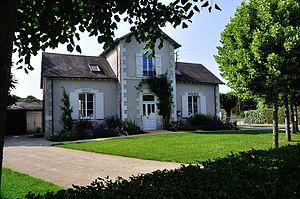
Marie de Francillon (Indre)
Francillon est une commune française située dans le département de l'Indre, en région Centre-Val de Loire.